Publicity Department of the Chinese Communist Party

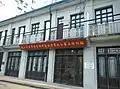
Former site in Hankou

The department was founded in May 1924. At its 1924 establishment, the department was structured using its counterpart in the Soviet Union as a model.